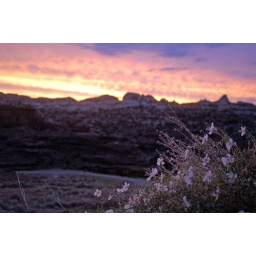
sunrise in the escalante river canyon